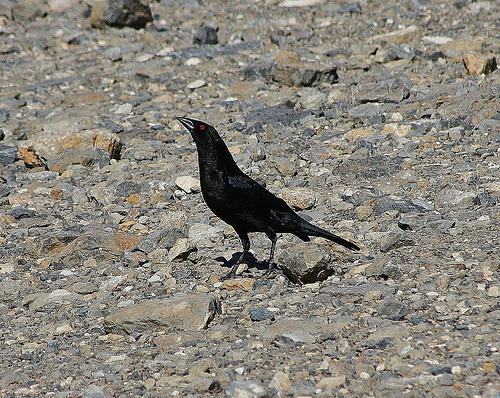
A photo of a bronzed cowbird